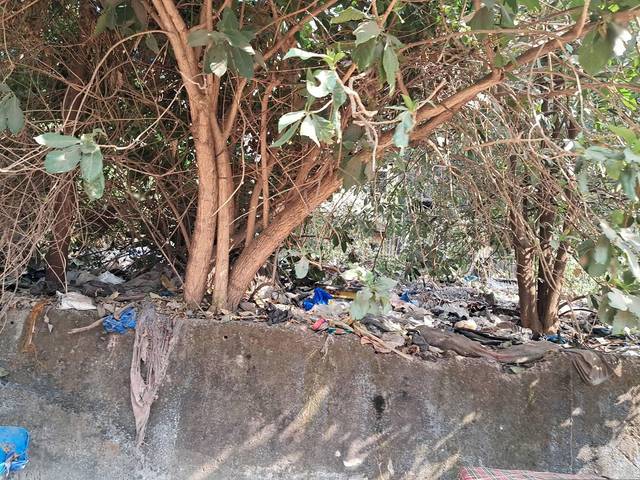
Region: India
Coordinates: 19.059, 72.842